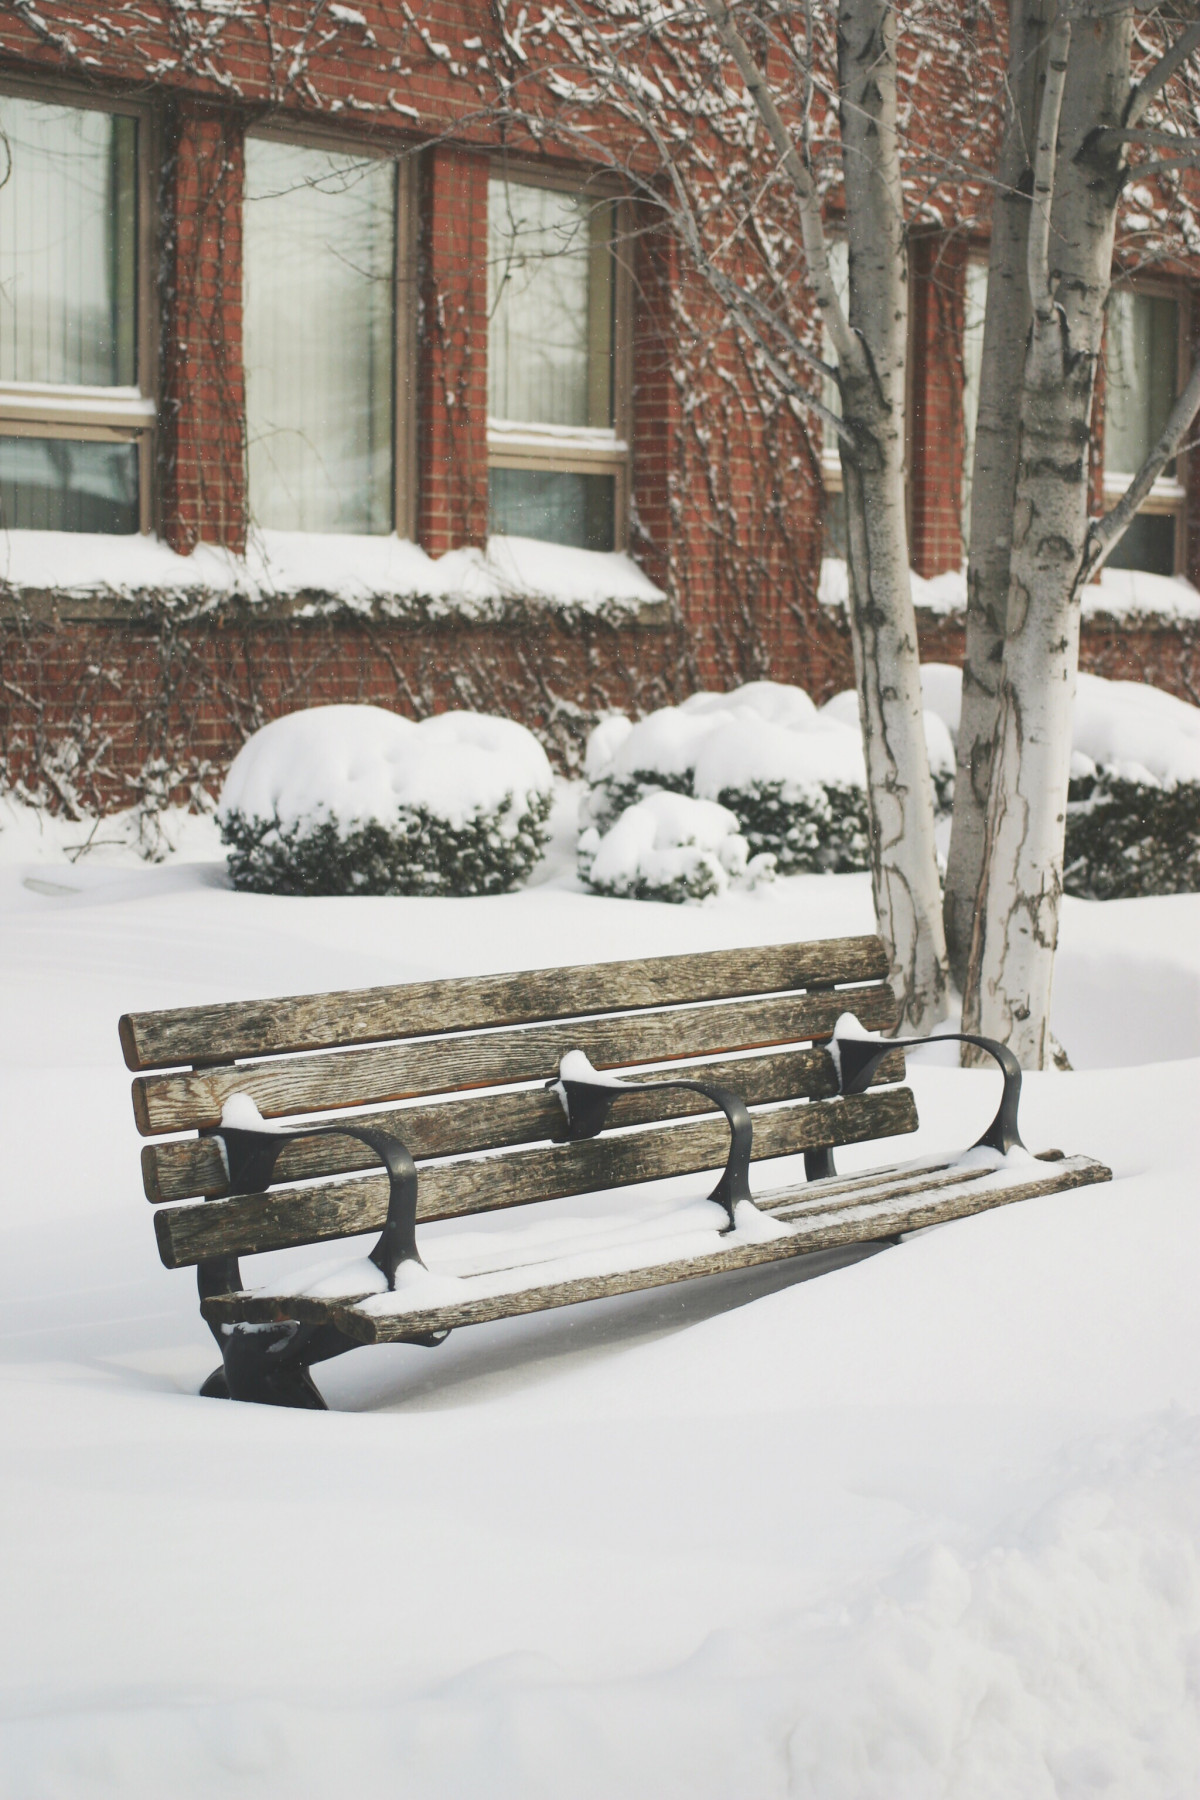
Tags: wood, weather, season, blizzard, freezing